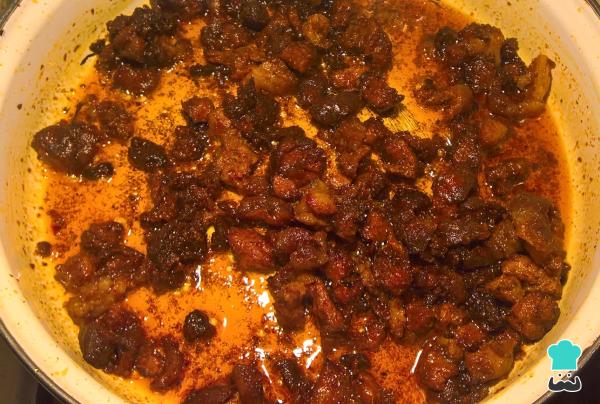
Por otro lado tomamos el chorizo y lo ponemos a freír en un sartén y dejamos que se dore muy bien. Una vez listo lo retiramos del fuego y lo reservamos un momento en lo que se cuecen las papas.